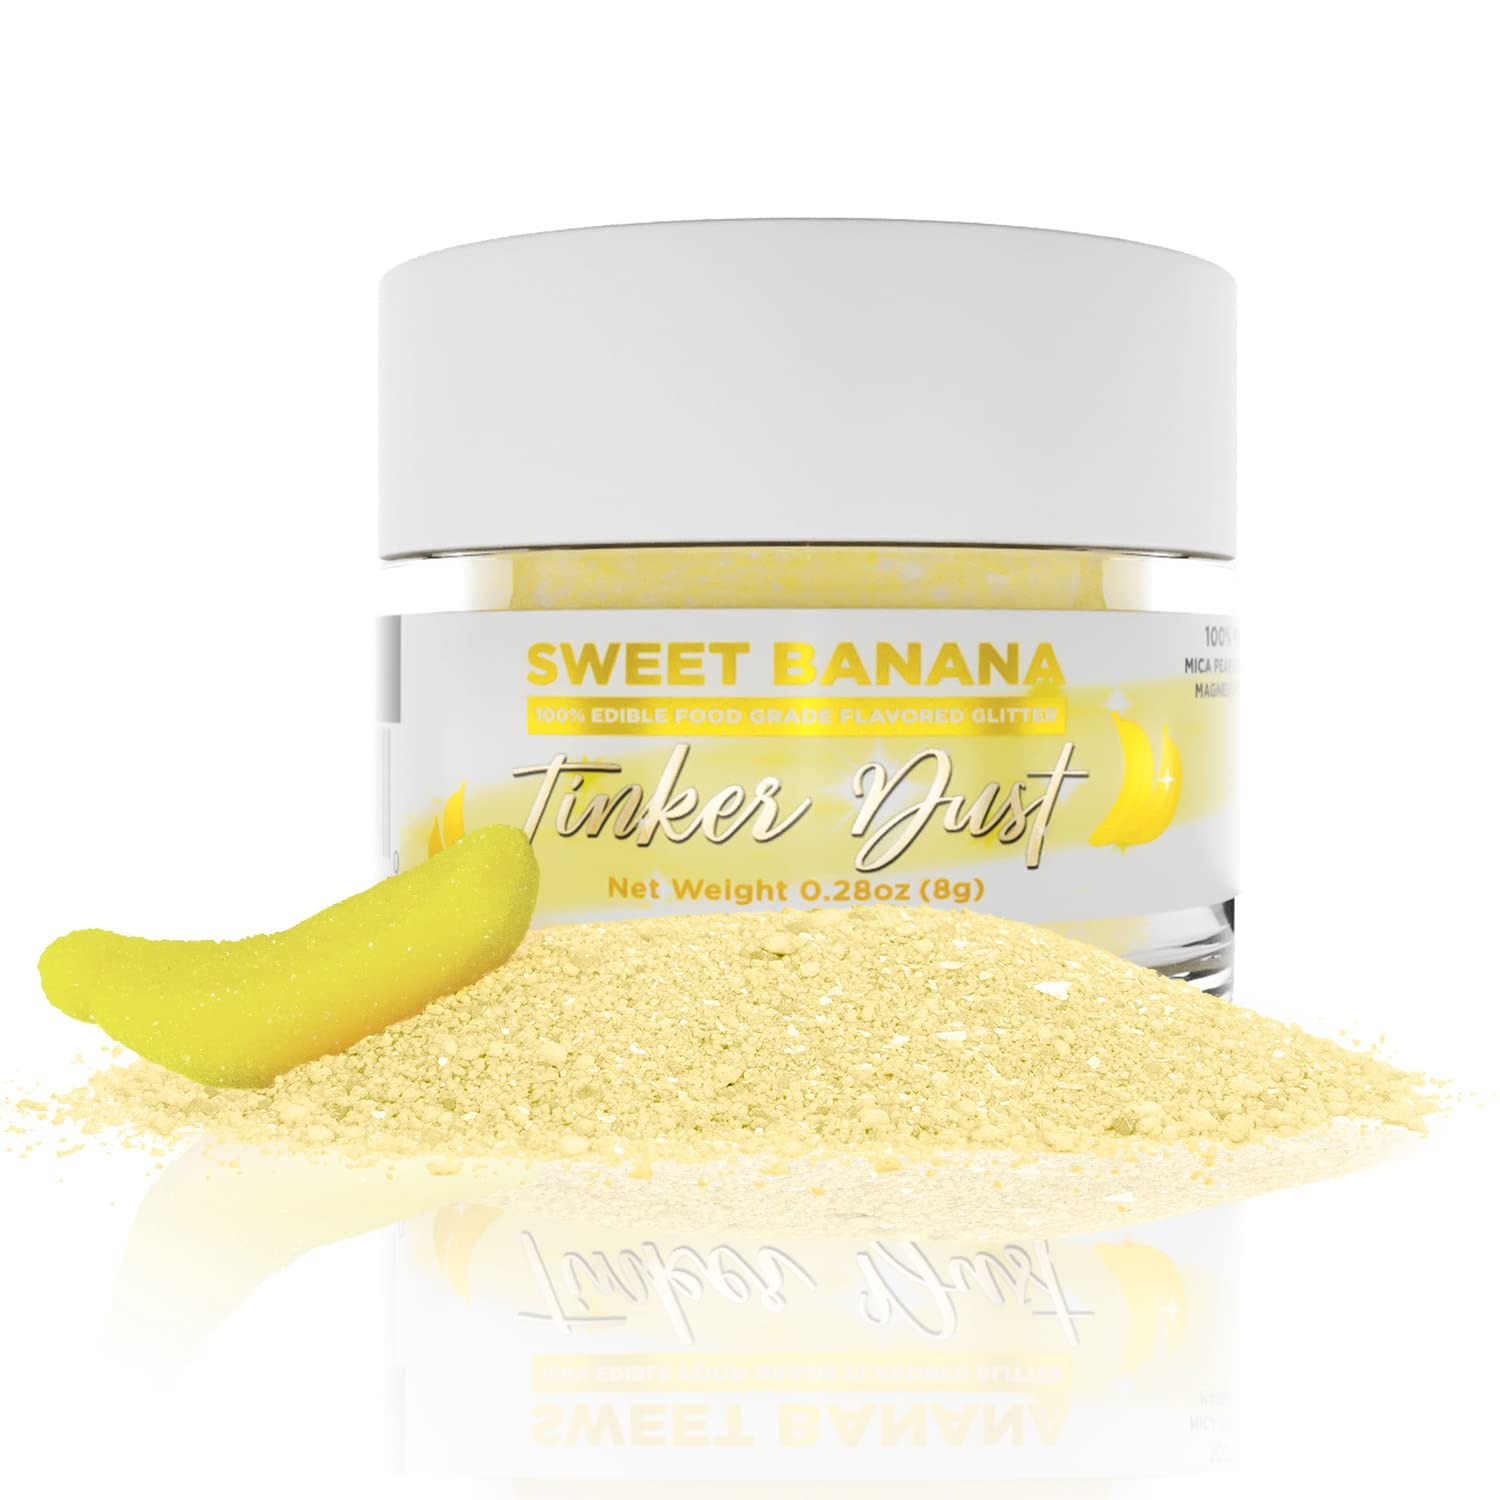
Item Name: BAKELL® Sweet Banana Edible Flavored Glitter | Flavored Tinker Dust® | 100% Edible Glitter | Cakes, Cupcakes, Cake Pops, Glitter & Dusts 8g (Sweet Banana)
Bullet Point 1: SWEET BANANA FLAVORED GLITTER: ONLY GOOD INGREDIENTS: Vegan, gluten-free & made with 100% edible and delicious ingredients
Bullet Point 2: More to Explore: Try all 10 flavors! Sour Blue Raspberry, Sour Fruit Punch, Sour Green Apple, Sour Orange, Sour Watermelon, Sour Wild Cherry, Sweet and Sour, Sweet Banana, Sweet Birthday Cake, Sweet Cotton Candy as a complementary addition to your treats!
Bullet Point 3: Made in the USA & Safe: Buy the best-selling edible glitter! Tinker Dust's premium edible glitter is vegan, made in the USA, halal certified, kosher certified, and it is safe to consume.
Bullet Point 4: Sealed for Maximum Freshness: Jar comes with resealable flip cap for access to an easy pour and long lasting freshness.
Bullet Point 5: A Trusted Brand: Flavored Tinker Dust from the Bakell company is the #1 trusted glitter & confectionary brand
Bullet Point 6: TRANSFORM YOUR COOKIES, OATMEAL, BAKED GOODS, CAKE POPS AND MORE: Our Flavored Tinker Dust Edible Glitter is the perfect pairing to any masterpiece you create. Try all 10 flavors! Sour Blue Raspberry, Sour Fruit Punch, Sour Green Apple, Sour Orange, Sour Watermelon, Sour Wild Cherry, Sweet and Sour, Sweet Banana, Sweet Birthday Cake, Sweet Cotton Candy as a complementary addition to your treats!
Bullet Point 7: ENJOYABLE FOR EVERYONE: Gluten-free, Non-dairy, 100% Vegan, Kosher, Halal
Bullet Point 8: KITCHEN WARRIORS: Upgrade your sweet and sour sugar topping arsenal to whip up a crazy custom concoction the whole family will enjoy.
Bullet Point 9: EDIBLE FLAVORED GLITTER WITH MULTIDIMENSIONAL USE: Sweeten or sour your protein drinks, yogurt, ice cream, glass sugar rimmer, baked goods and desserts.
Bullet Point 10: PREMIUM AIRTIGHT SEAL FOR MAXIMUM FRESHNESS: Bakell offers an 8g jar that arrives to you with lasting freshness. Jar comes with resealable twist cap for access to an easy pour. This addition will surely make your pantry stand out from others.
Product Description: A perfect way to enhance snack time; the sparkly shine and a flavor flair you've waited for is here! Flavored Tinker Dusts are a very potent, shiny, flavored edible glitter-dust used for cake & cookie decorating, confectionery crafts & baking! These dusts are 100% consumable. Our Flavored Tinker Dust toppings are totally tasty and an amazing sweet or sour addition to your food! Bakell brings you the absolute best in both quality & value and is the trusted brand in the industry!
Value: 1.0
Unit: Count

Price: 11.98